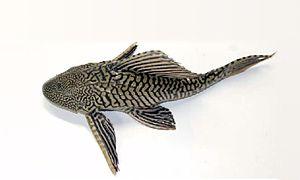
Pterygoplichthys est un genre de poisson tropical appartenant à la famille des Loricariidae.